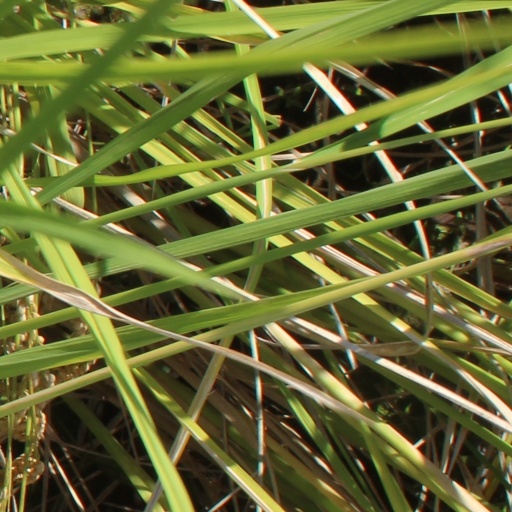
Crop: rice